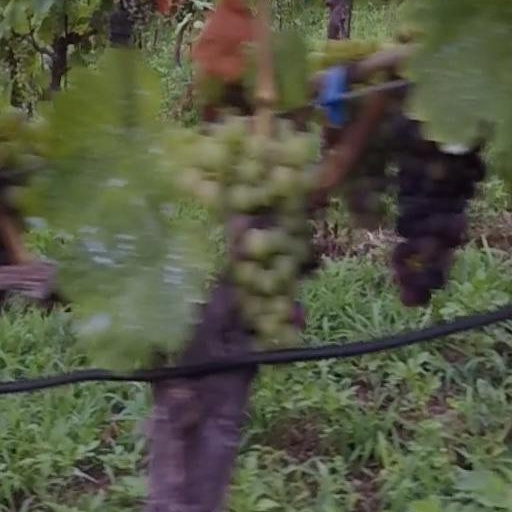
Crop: grape